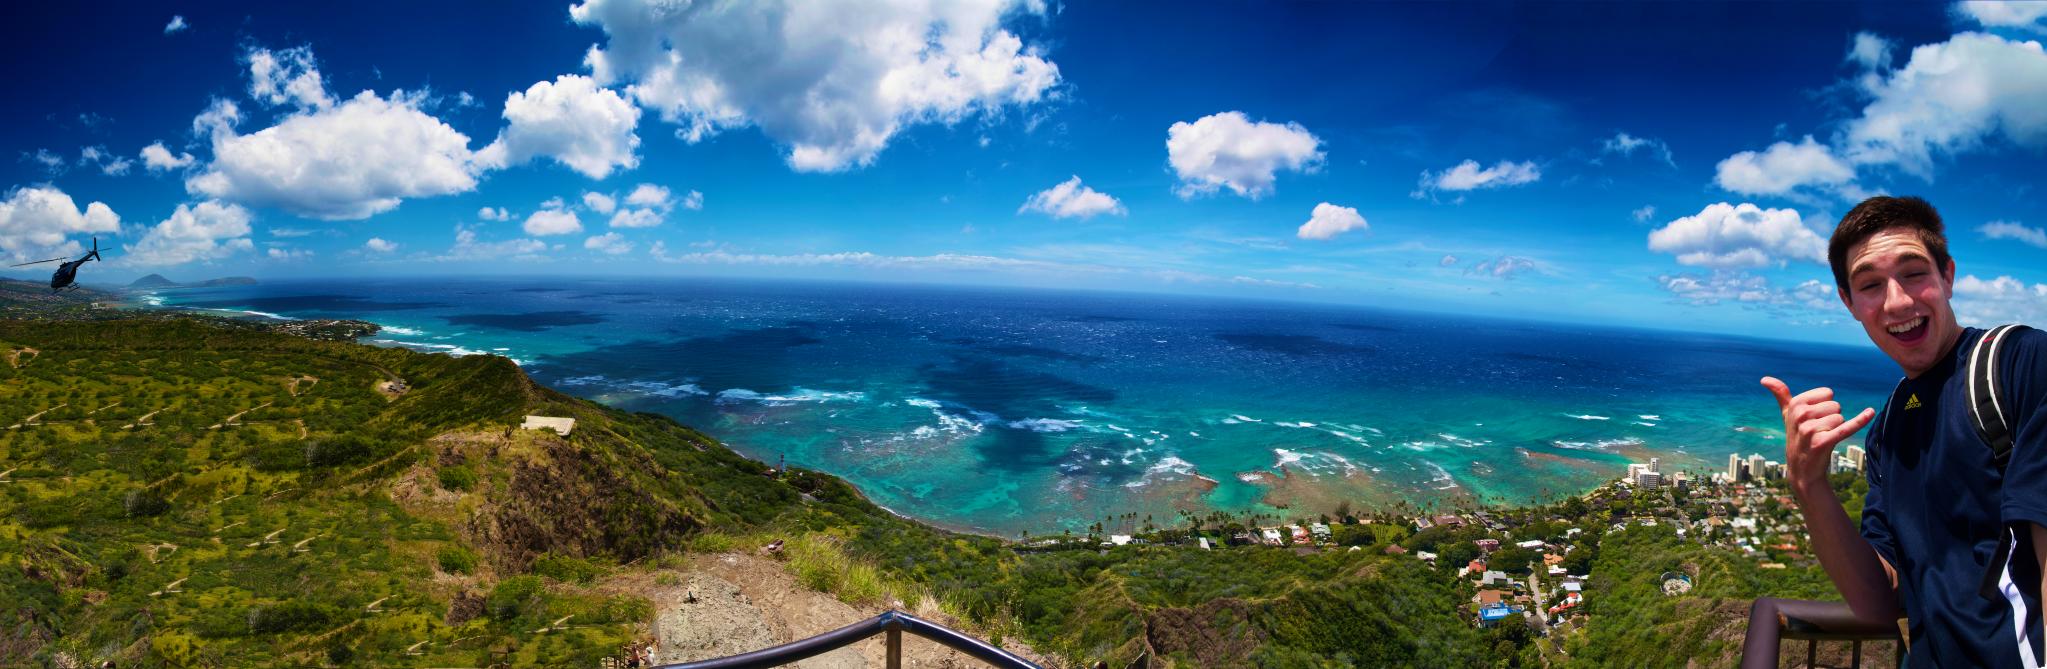
landscape, sea, nature, ocean, sky, hiking, panorama, portrait, tropical, hike, canon, blue, hawaii, extreme sport, eos, cool, canon7d, 7d, tamron1750, waters, ecosystem, diamondhead, screenshot, silly, honololu, hawaiifamilyvacation, computer wallpaper